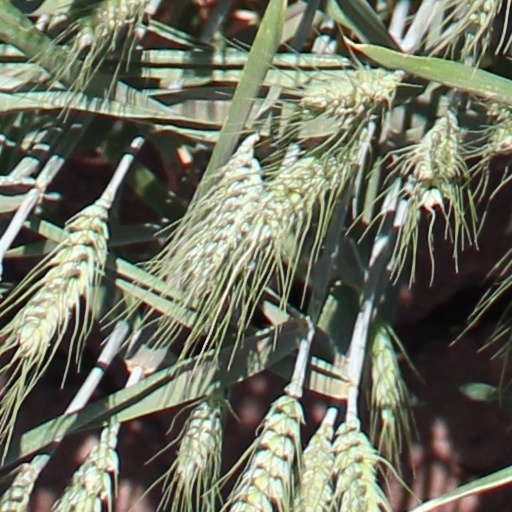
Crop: wheat